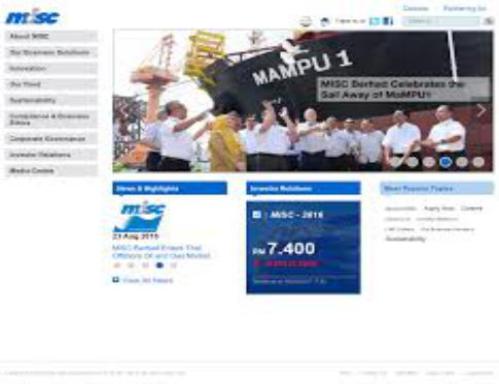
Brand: misc berhad
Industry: Transportation